David Ngog

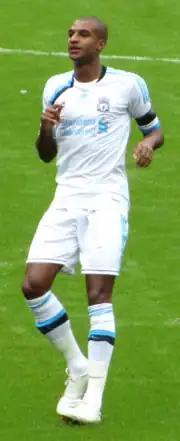
Ngog playing for Liverpool in 2011

David Philippe Henri Ngog (born 1 April 1989) is a French former professional footballer who played as a striker.